Queen of the Lakes

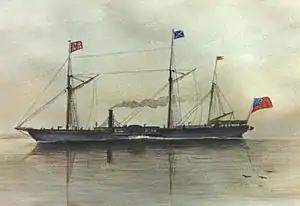
"Frontenac", "Queen of the Lakes" from 1816 to 1827

Queen of the Lakes is an unofficial but widely recognized title bestowed upon vessels on the Great Lakes of the United States and Canada, honoring the longest vessel currently in service on the lakes. A number of vessels, mostly lake freighters, have been known by the title. Since 1981, the title has been held by MV "Paul R. Tregurtha", a lake freighter of the 1000-foot category operated by the Interlake Steamship Company. MV "Paul R. Tregurtha" is long, and is the longest-running holder of the title.